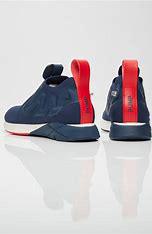
Brand: Reebok
Model: Pump Supreme